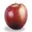
Label: apple